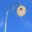
Label: lamp